Sir David Lindsay, 4th Baronet

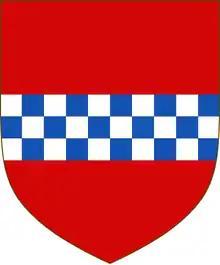
Arms of the Lindsays of Evelix

Lindsay was married to Susannah-Charlotte Long. They had six children, of which two, John and Susan, died in infancy. Their son William became ambassador to Venice and governor of Tobago but died before his father; another son, Charles became a naval officer. One daughter, Charlotte-Amelia, married the politician Thomas Steele and the other, Elizabeth, married Augustus Schultz.